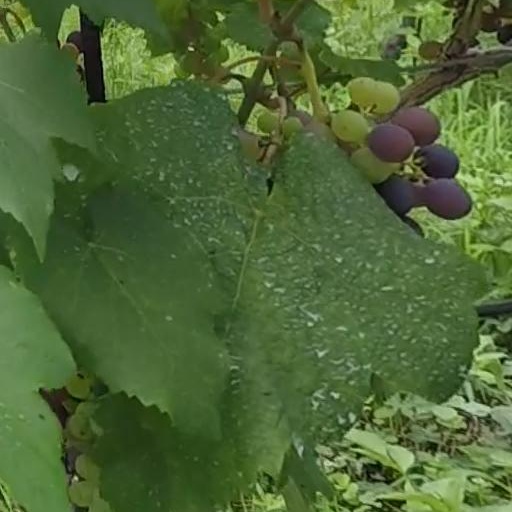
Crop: grape